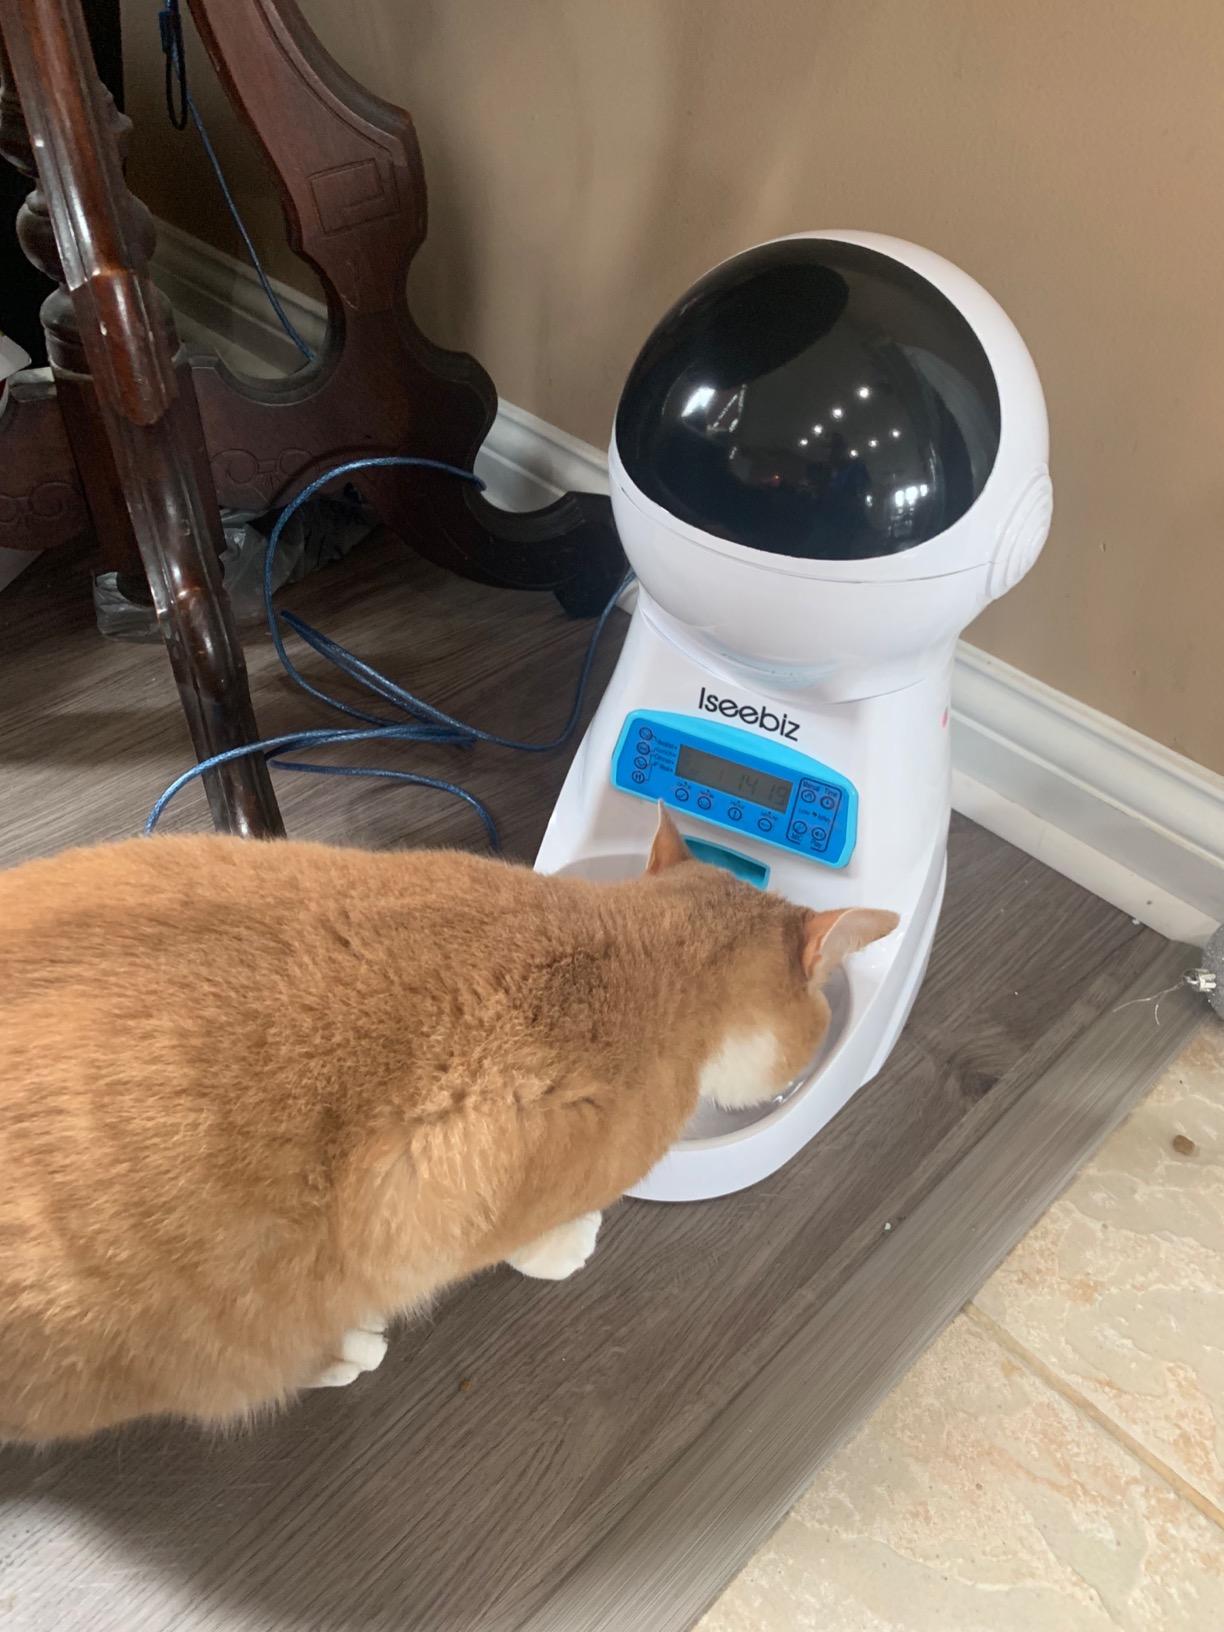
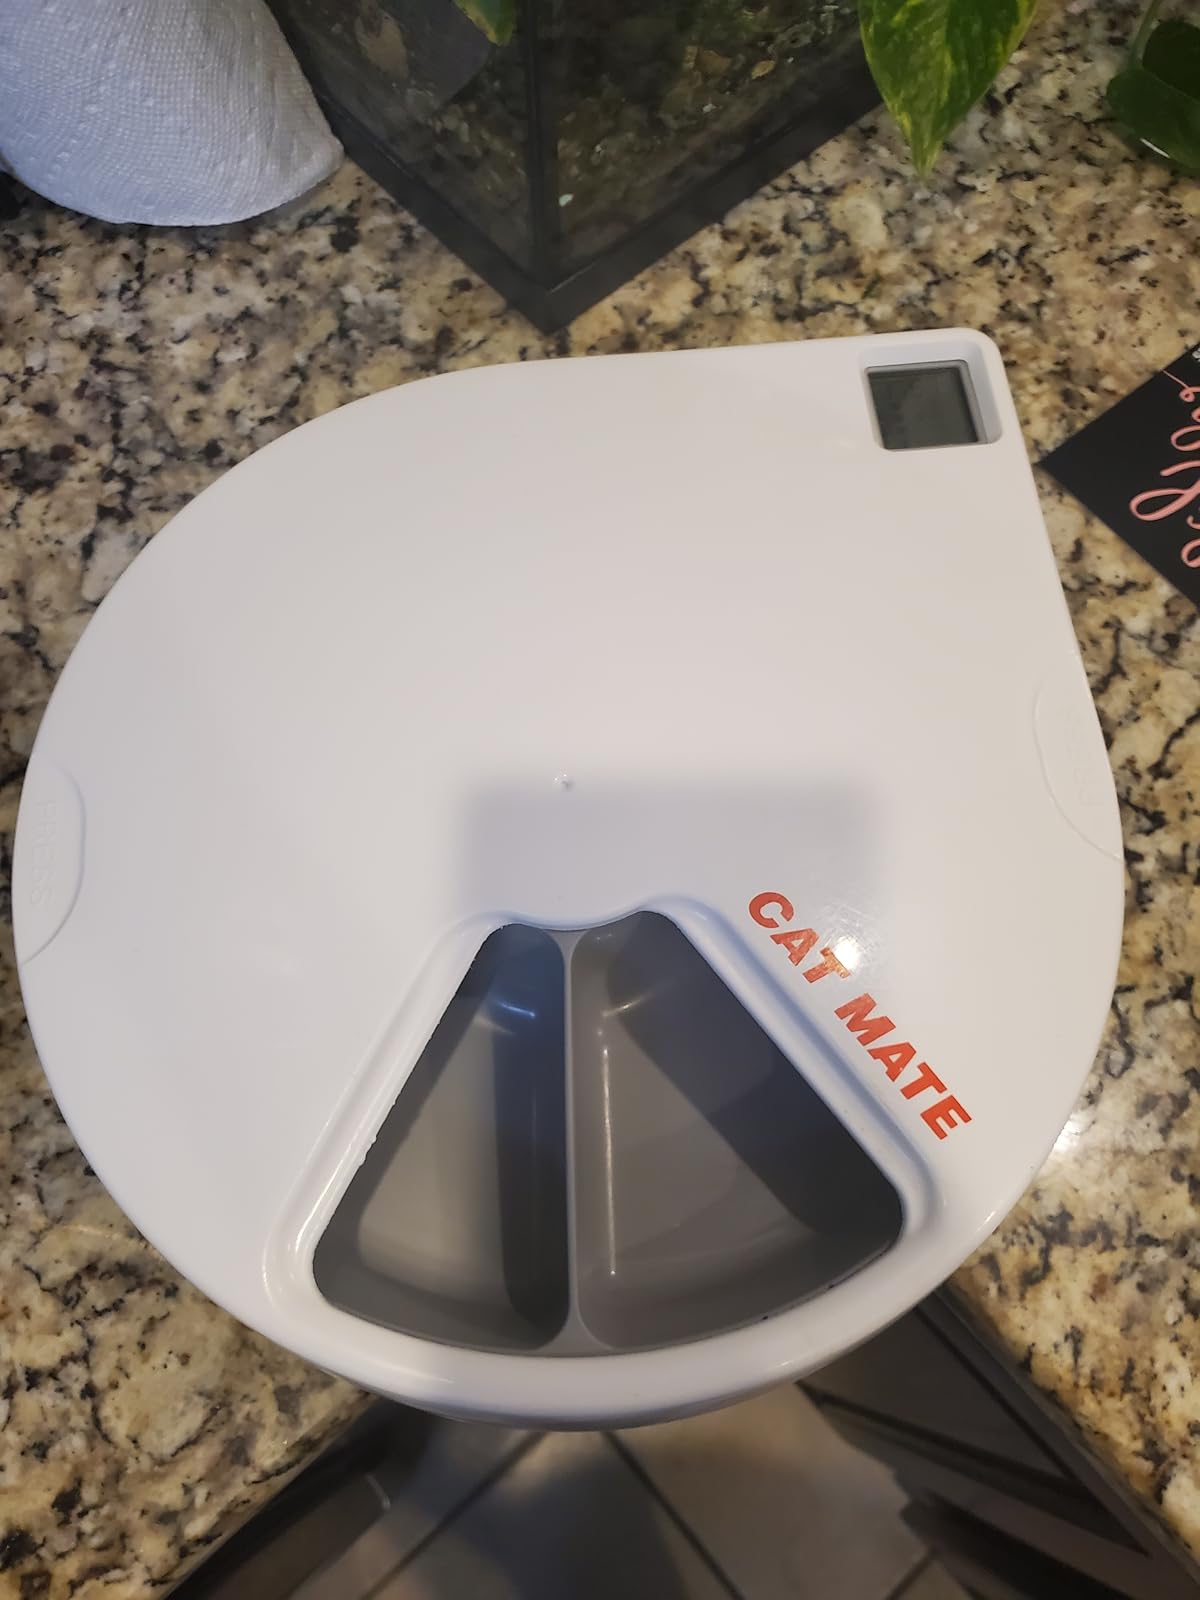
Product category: items_feeder
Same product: no